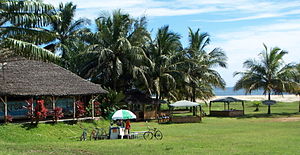
Toamasina-provinsen
Fra Toamasina
Toamasina er en af Madagaskars seks tidligere provinser, beliggende mod nord på østkysten af øen. Provinsen har en befolkning på 2.855.600 personer og et areal på 71.911 kvadratkilometer. Hovedstaden hedder ligesom provinsen Toamasina og er en stor havneby, og en vigtig port til omverdenen.